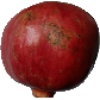
Label: pomegranate